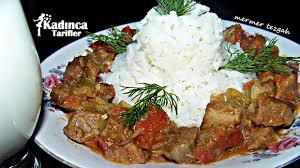
Yemek: et_sote